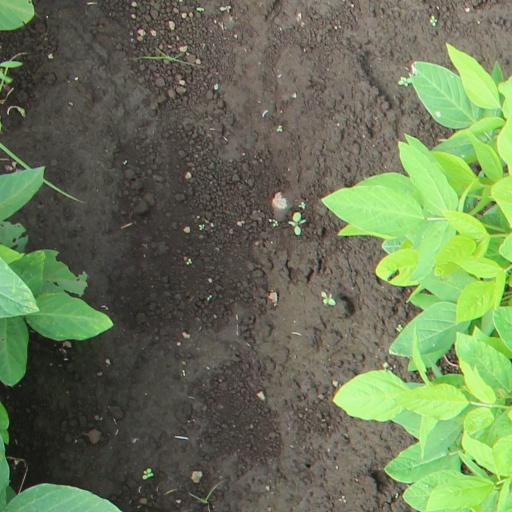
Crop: soybean